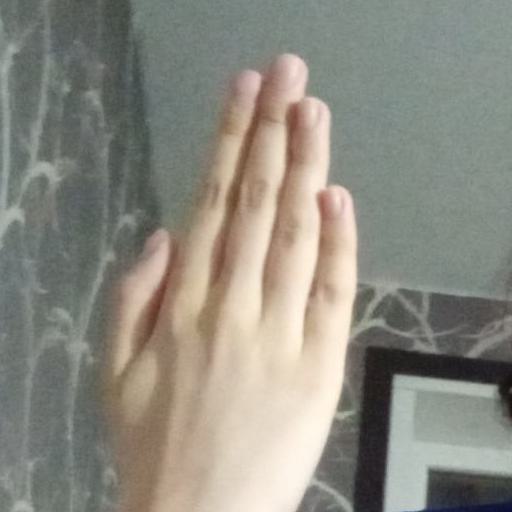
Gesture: stop_inverted